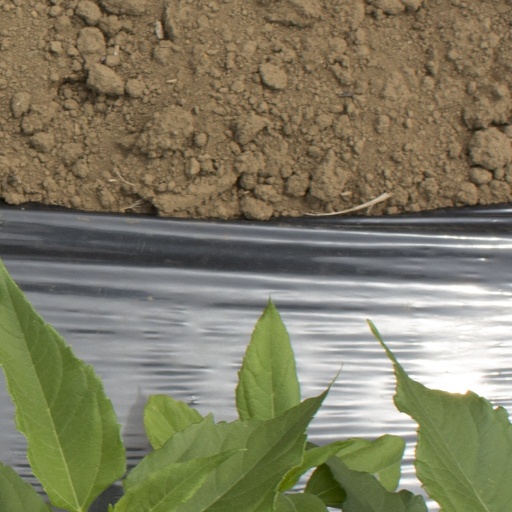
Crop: Jerusalem artichoke